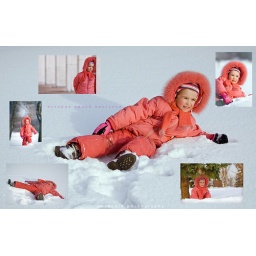
photo book small girl on a walk in winter sunny day